Beeston Tor Hoard

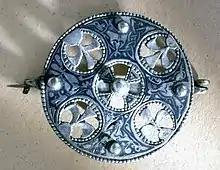
Openwork disc brooch, Beeston Tor hoard

The hoard consists of forty-nine Anglo-Saxon pennies dating to the ninth century, the newest pre-dating 875 AD. Twenty coins each were issued by King Burgred of Mercia (853-874) and Alfred the Great from Wessex (871-886). Of the remaining nine coins, seven were minted by Æthelred I, King of Wessex (865-871), one by Archbishop Ceonolth of Canterbury (833-870), and one by Æthelwulf, King of Wessex (839-858).